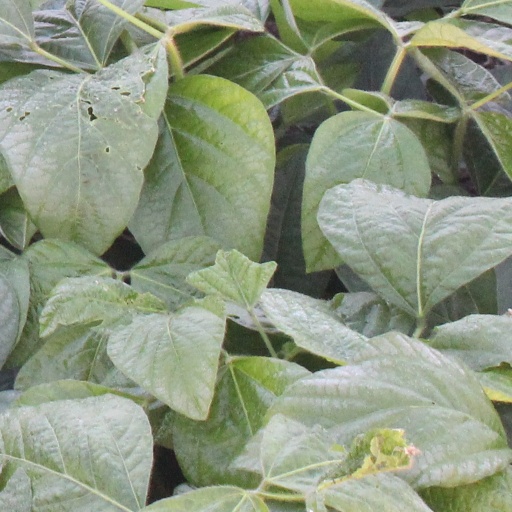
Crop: soybean